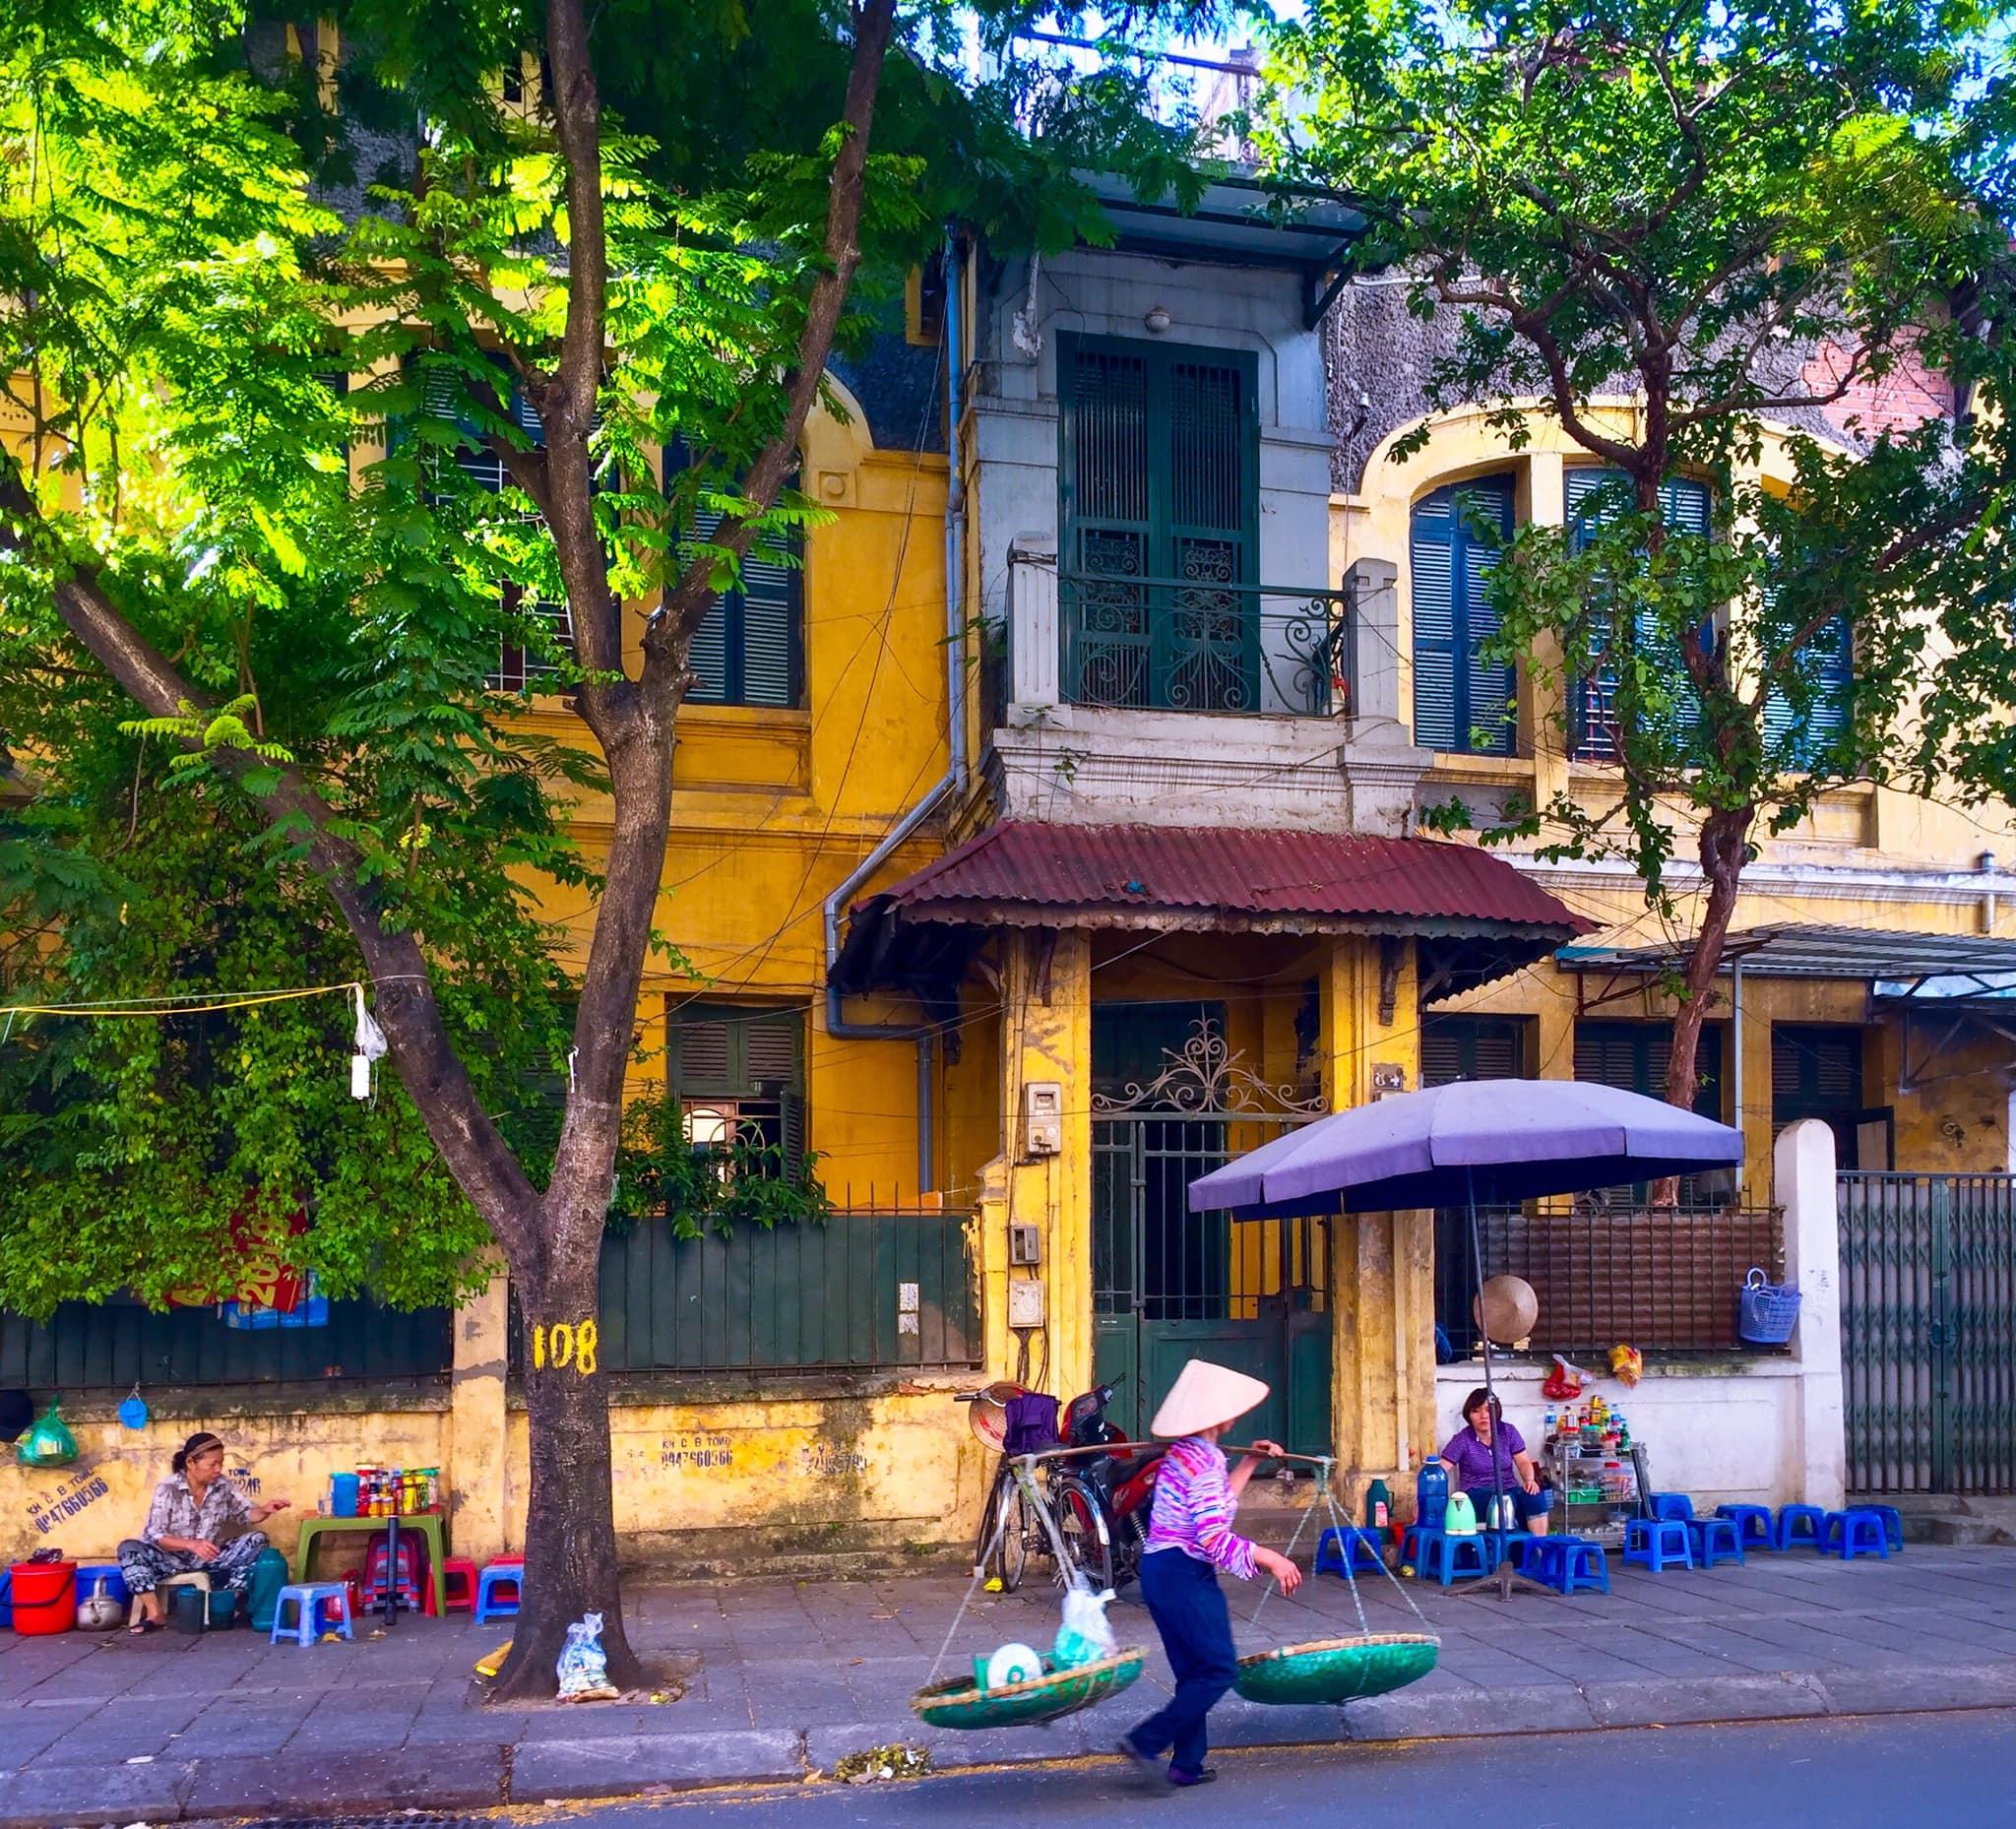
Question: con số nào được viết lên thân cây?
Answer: số 108